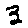
Label: 3